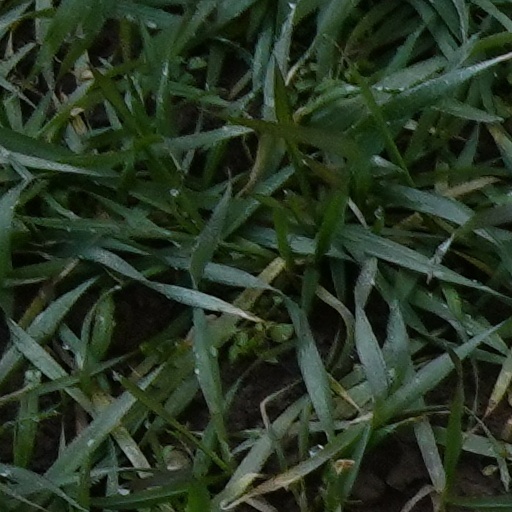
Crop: wheat